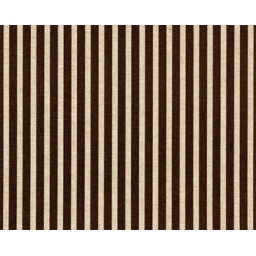
home dec cotton linen fabric in brown and cream/offwhite